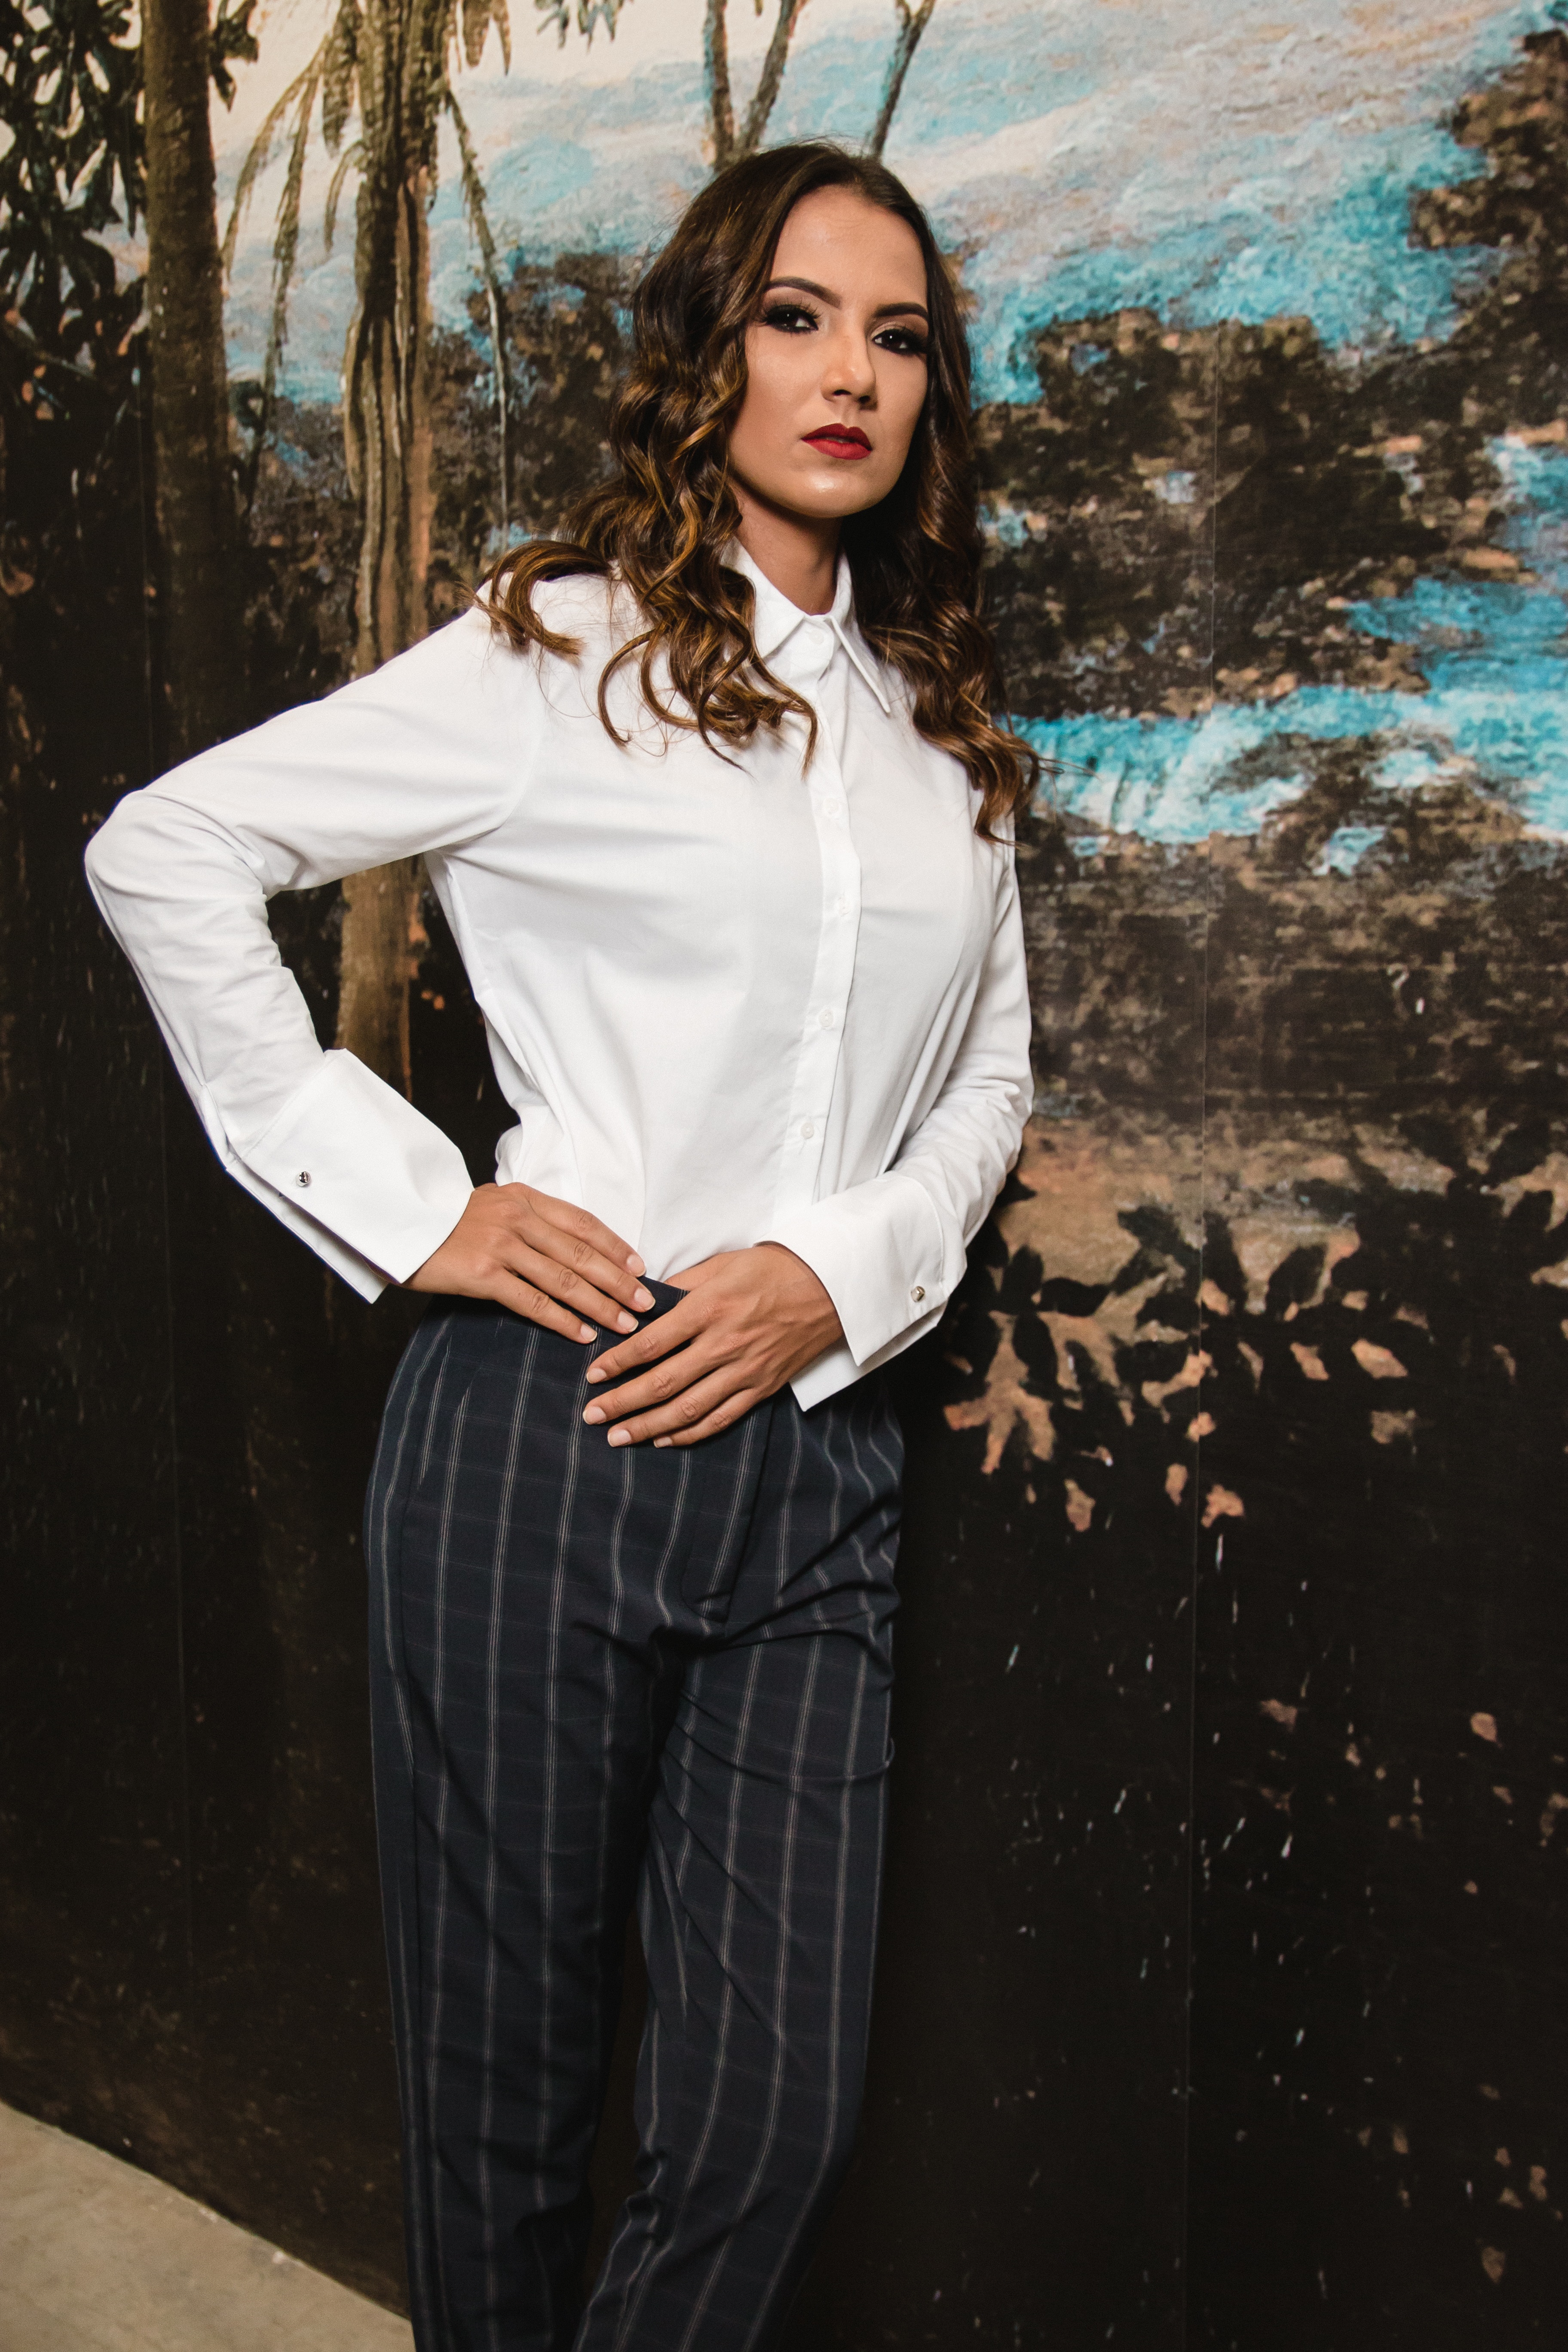
clothing, white, fashion model, beauty, photo shoot, suit, fashion, formal wear, Pantsuit, photography, model, long hair, waist, leg, sleeve, outerwear, neck, trousers, jeans, fashion design, blouse, brown hair, style, black hair